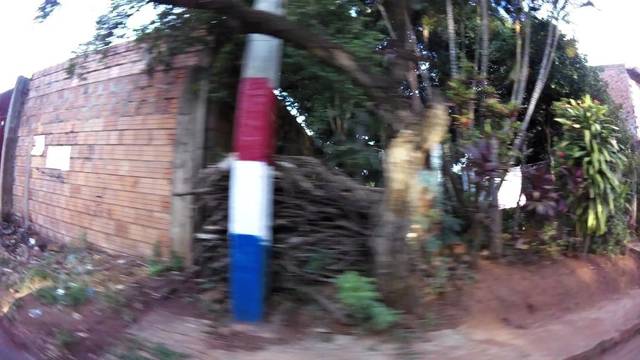
Region: Paraguay
Coordinates: -25.356, -57.528